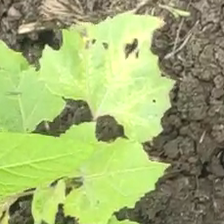
Weed species: Little_Mallow(Malva parviflora)